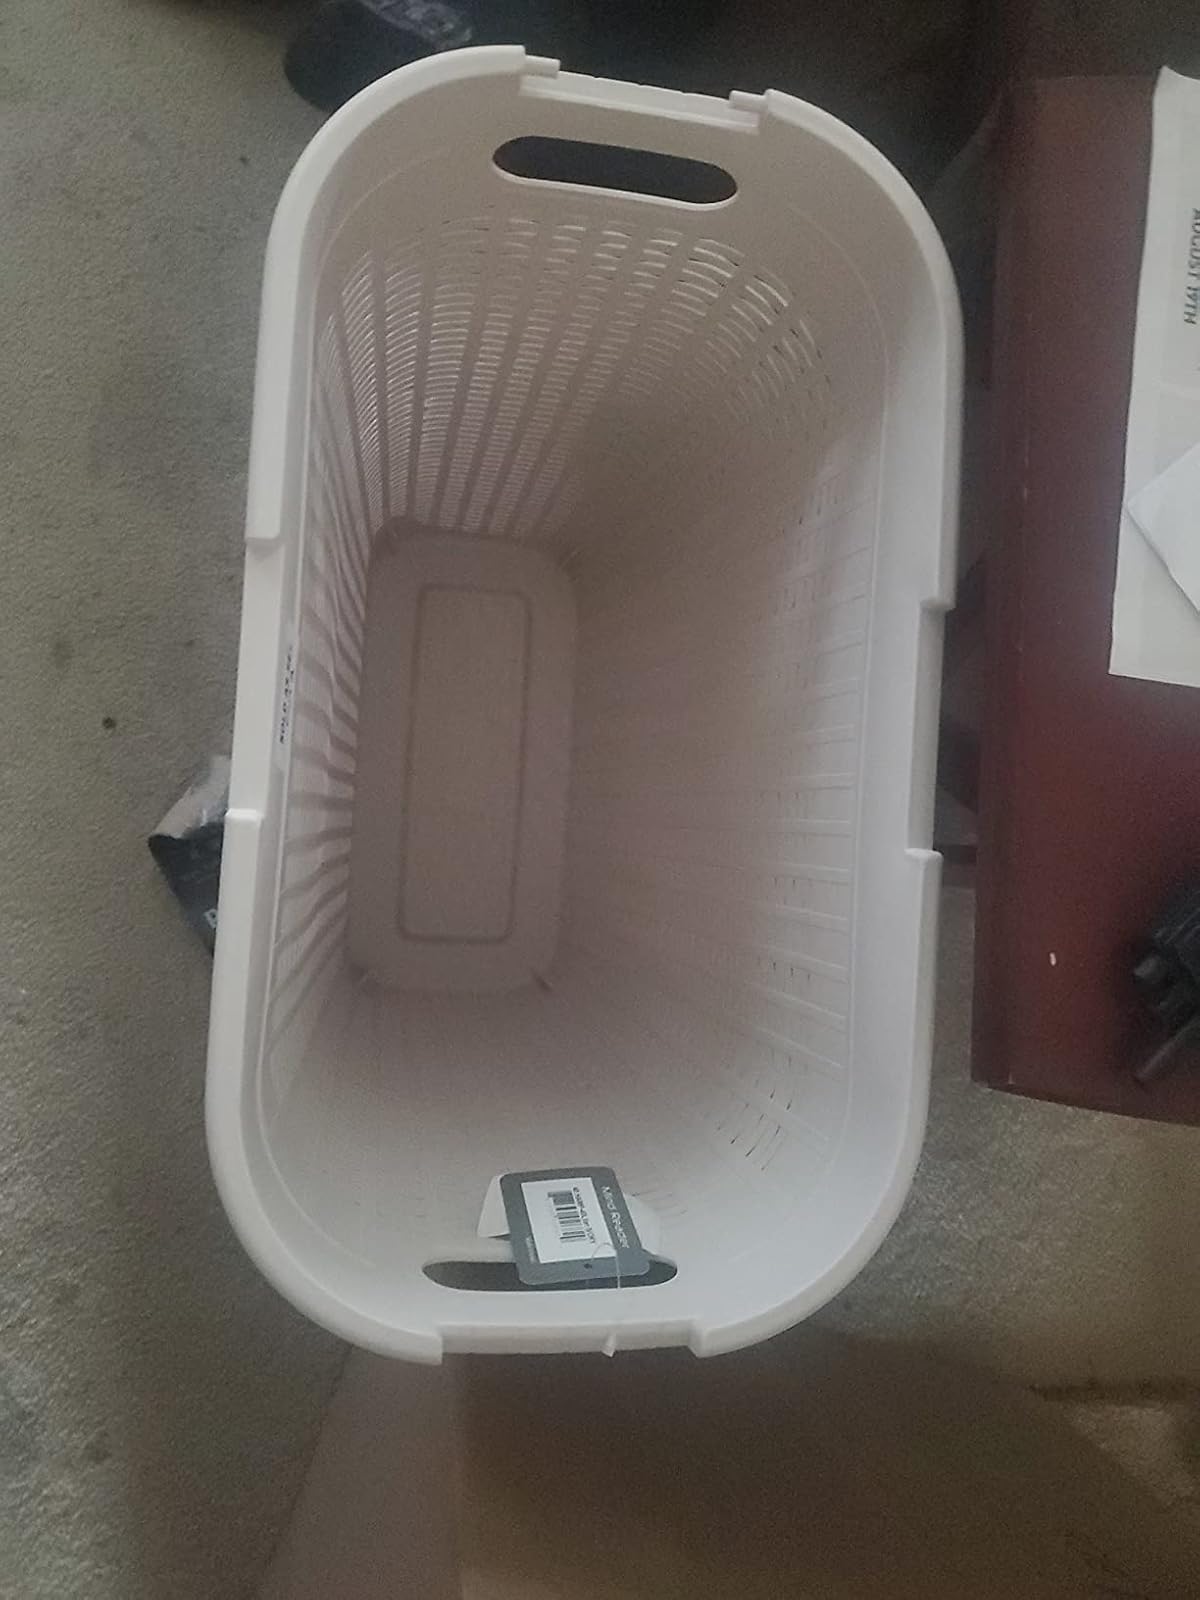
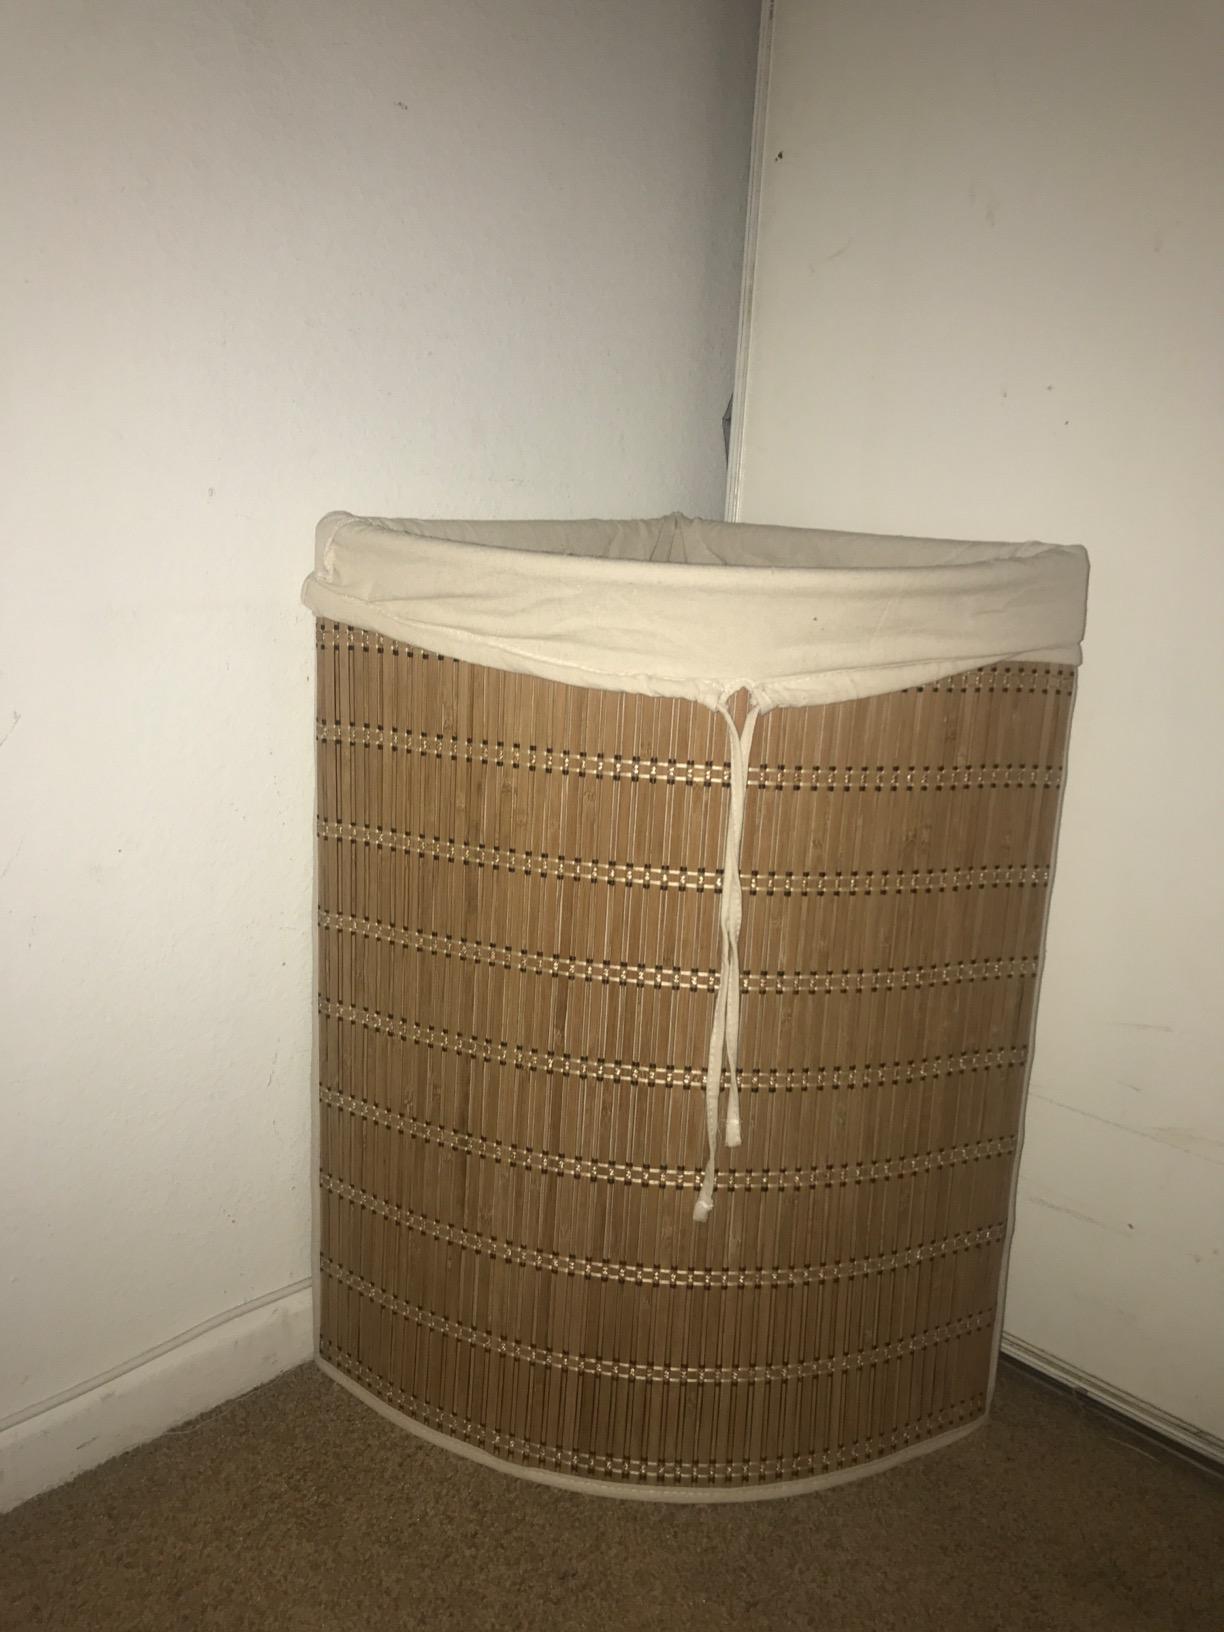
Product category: items_hamper
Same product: no